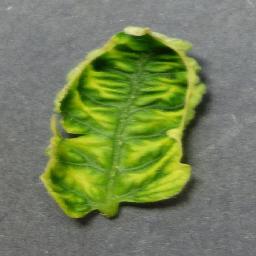
Label: Tomato___Tomato_Yellow_Leaf_Curl_Virus